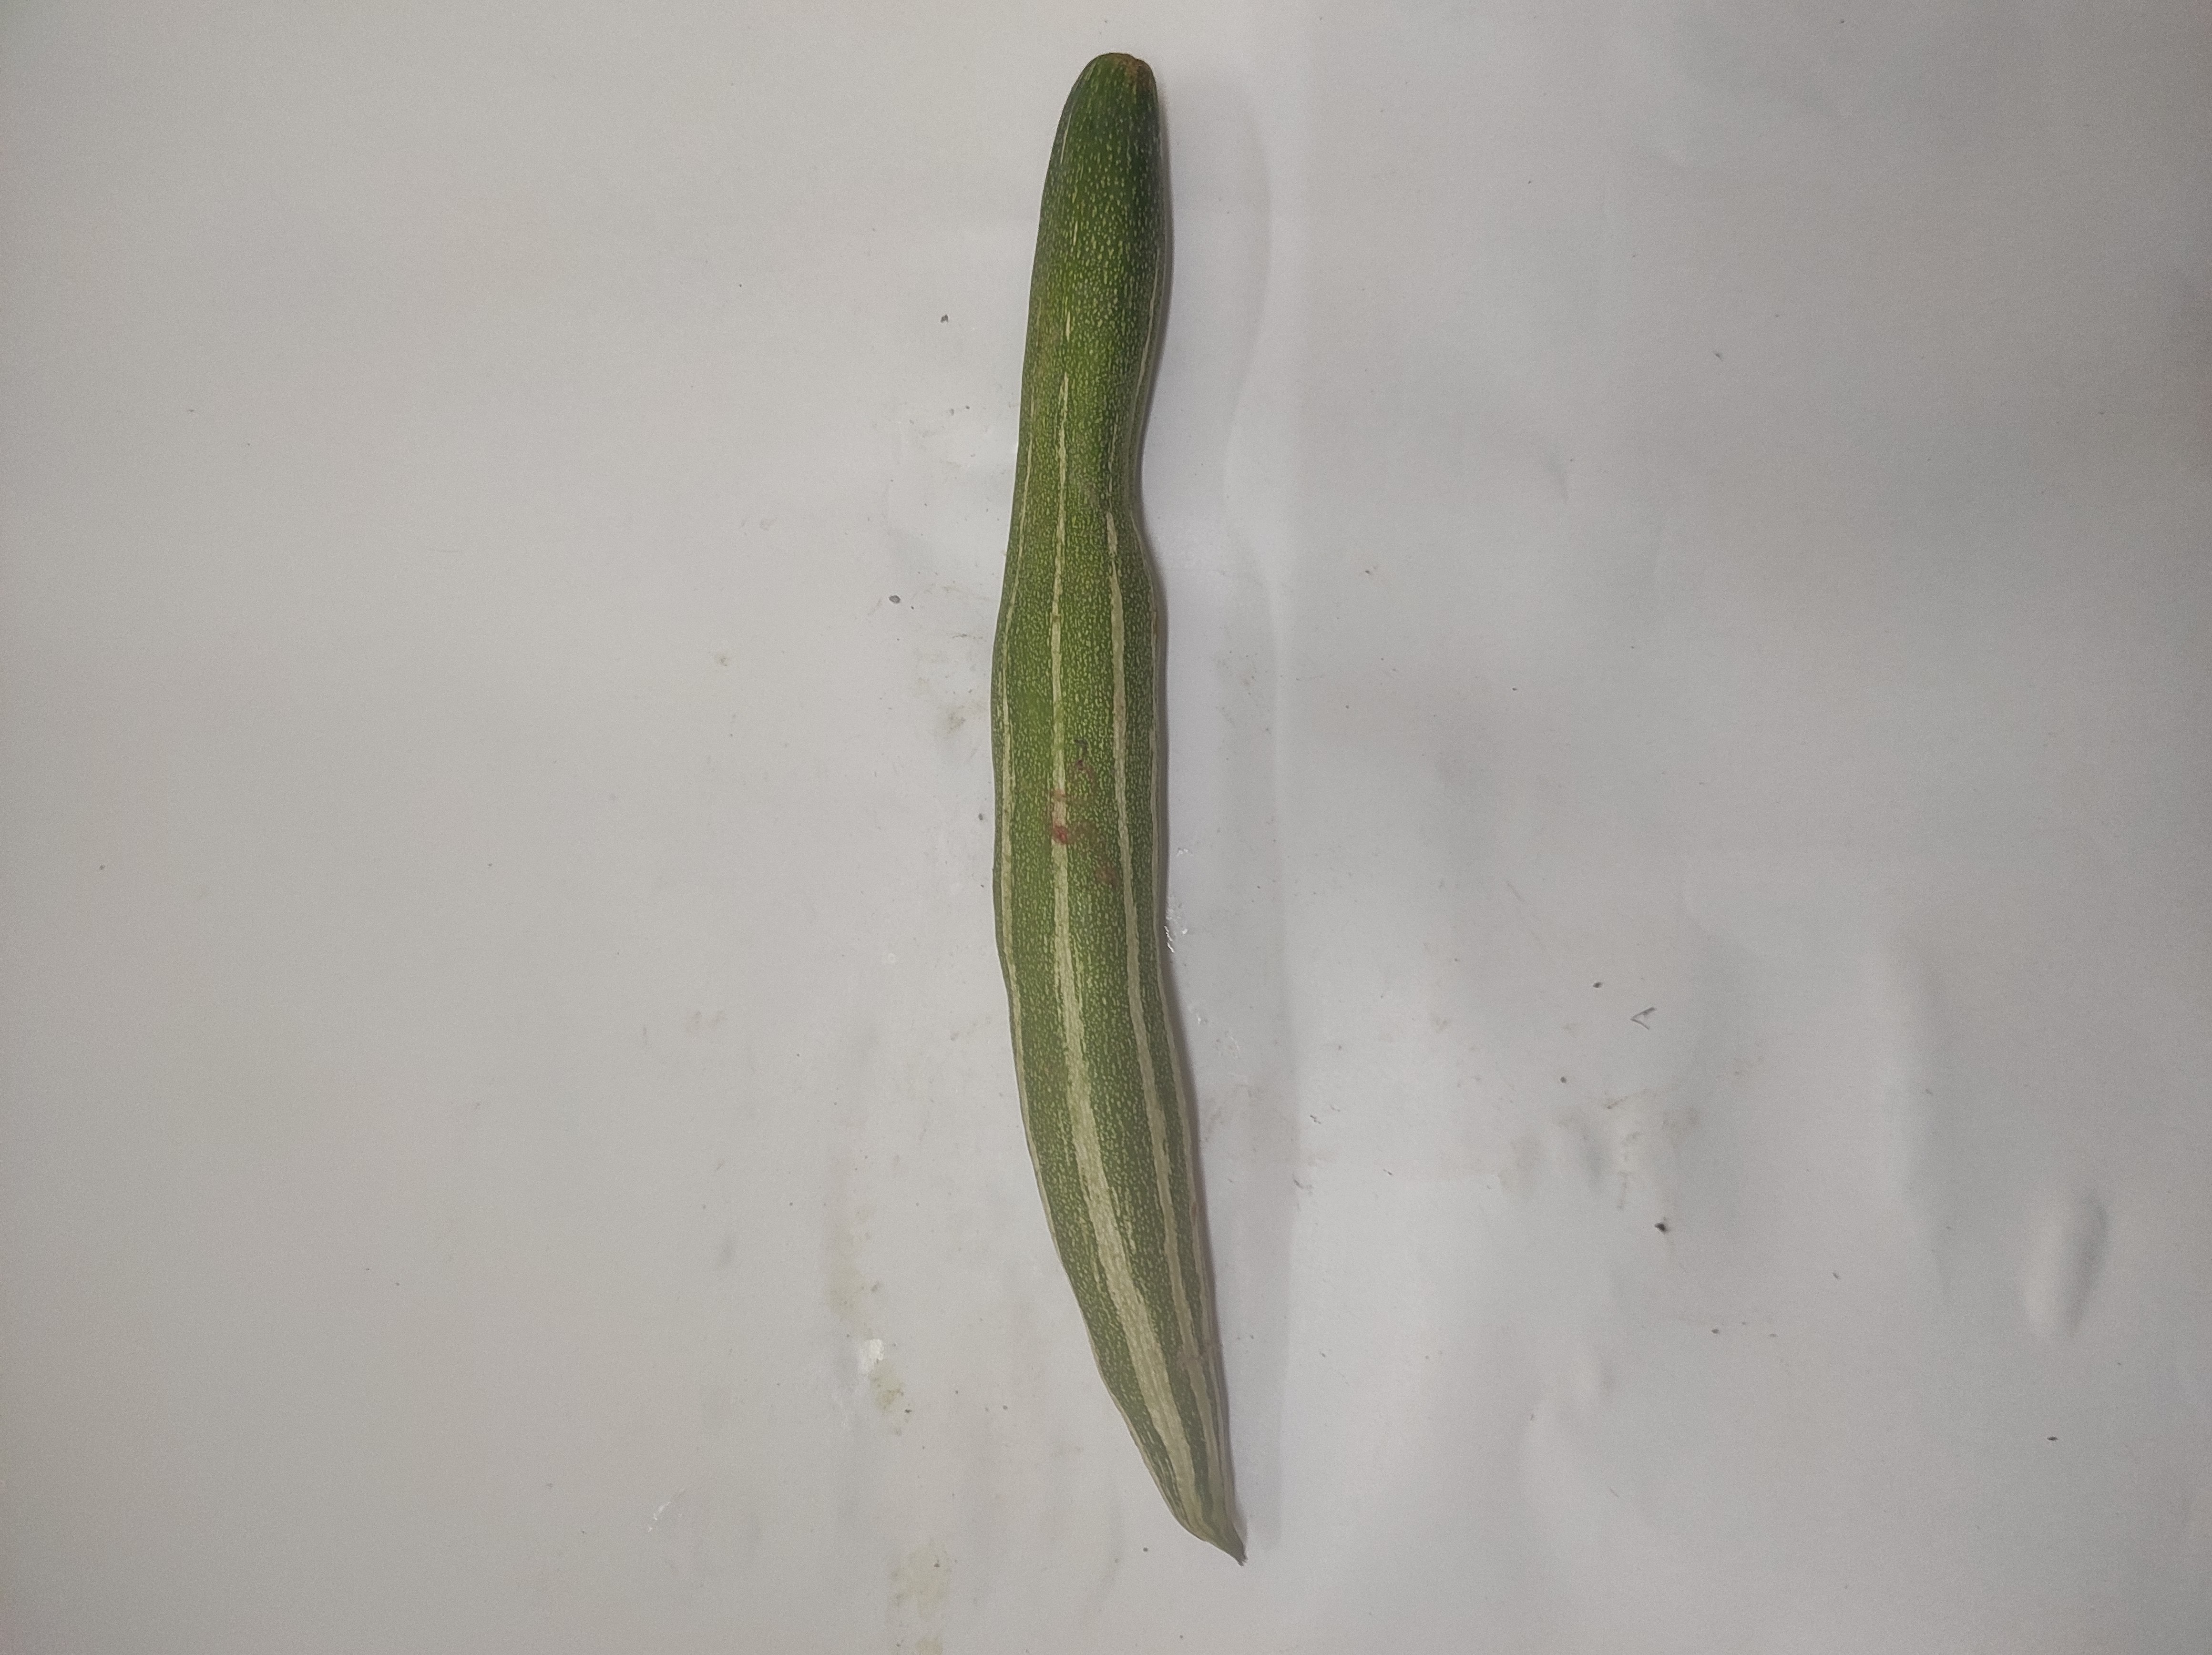
Crop: Snake Gourd
Condition: Severely Damaged